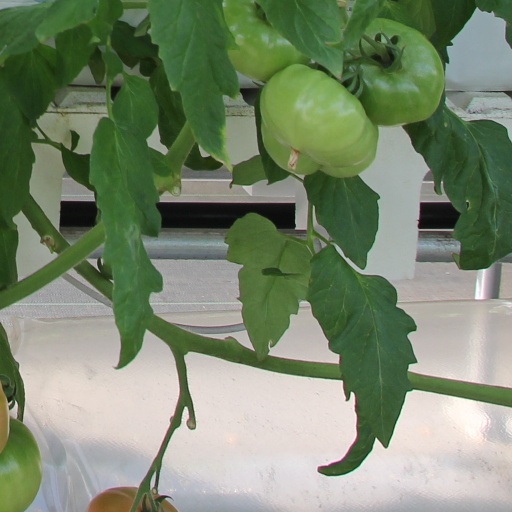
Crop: tomato